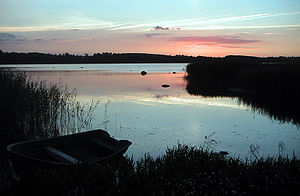
Ringsøen
Skumring ved Ringsøen
Ringsøen eller Ringsjön i det centrale Skåne er landsdelens næststørste sø. Søen har et samlet areal på godt 40 km² og ligger 53,5 meter over havet. Den største dybde er 17 meter.